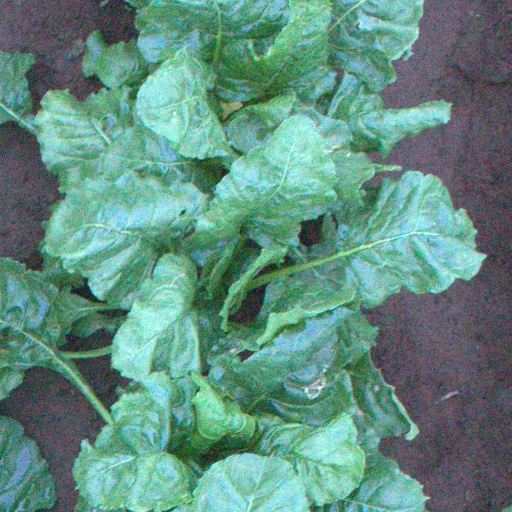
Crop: sugar beet